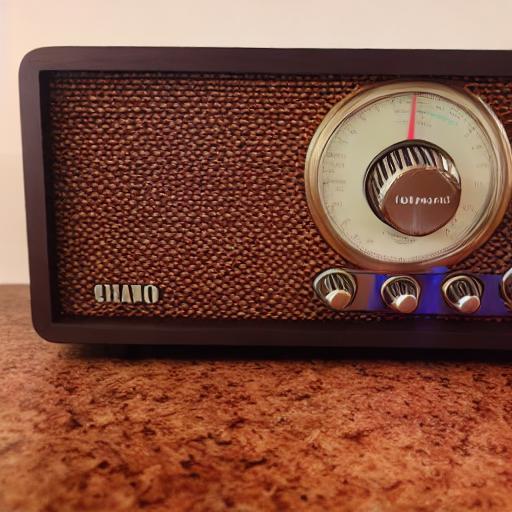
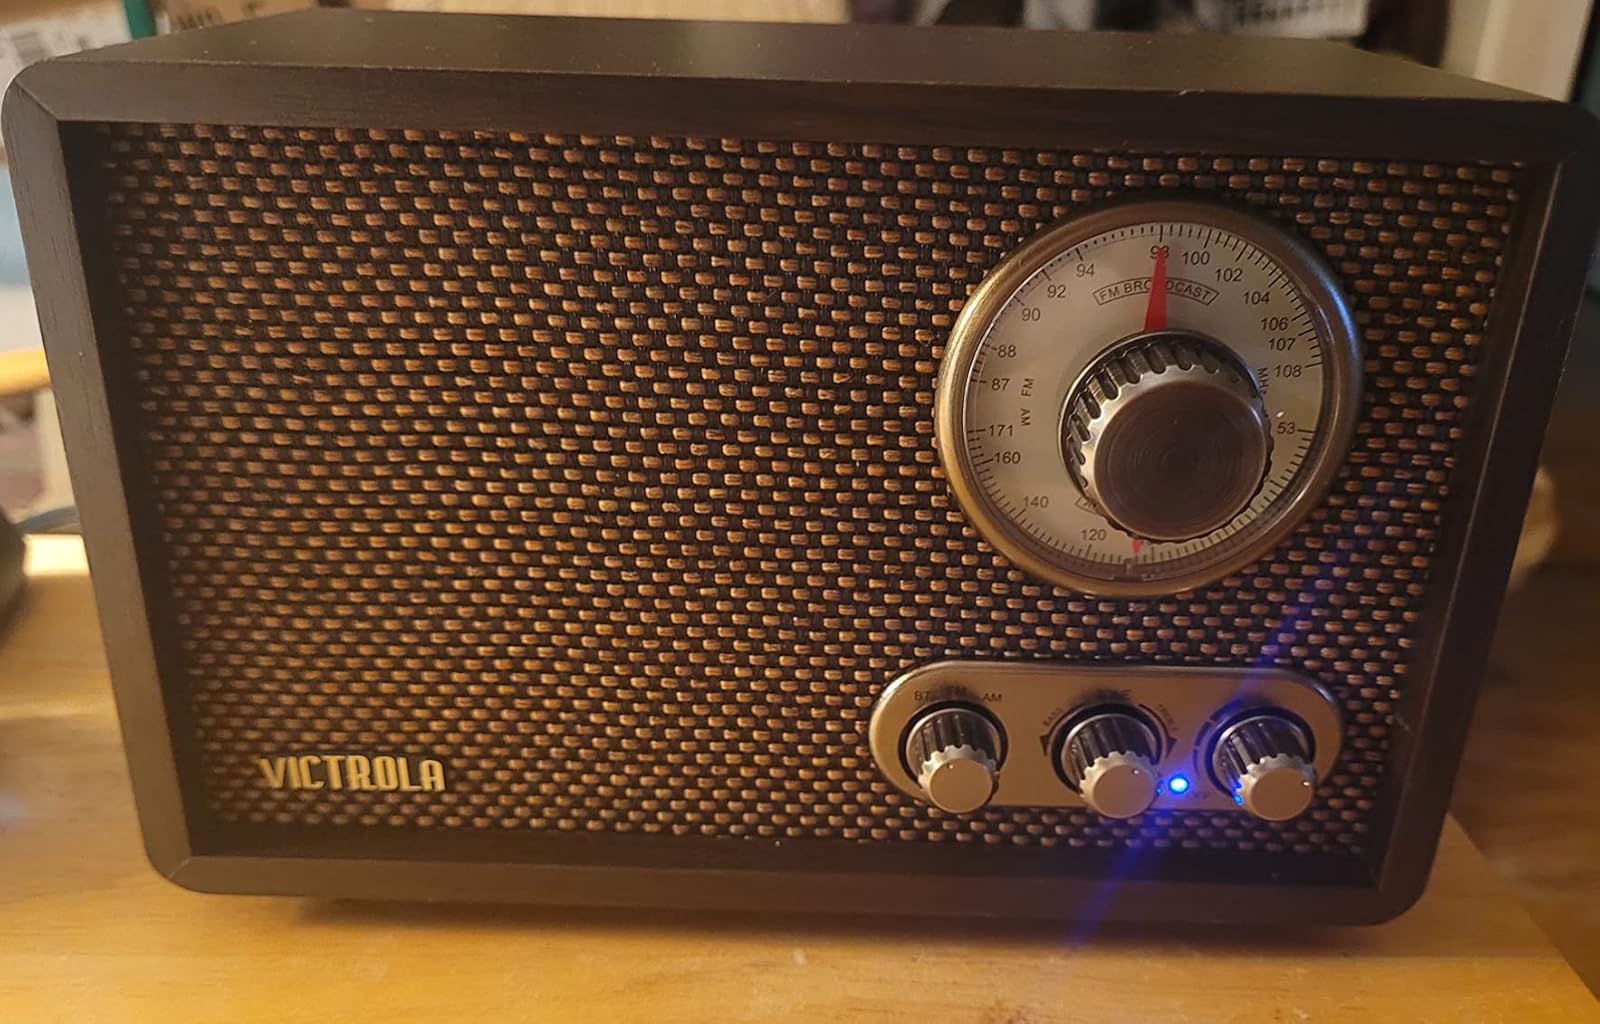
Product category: radio
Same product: no